Tony Kakkar

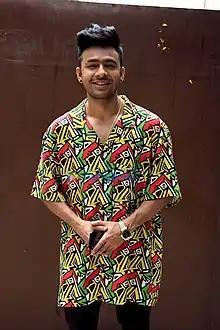
Tony Kakkar in 2019

Tony Kakkar (born 9 April 1984) is an Indian singer known for his cringe pop songs. Kakkar made his debut in Bollywood in 2012, as a music director with the film "Mr. Bhatti on Chutti", for which he composed the song "Good Boys Bad Boys". He is the brother of singers Sonu Kakkar and Neha Kakkar. In 2014, he founded Desi Music Factory, a record label along with Anshul Garg.